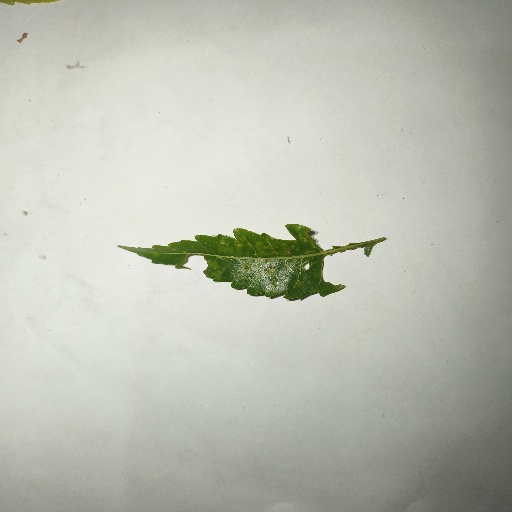
Species: Neem
Leaf condition: Shot Hole Leaf